Abdulino

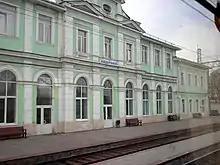
Abdulino railway station

Abdulino is a town in Orenburg Oblast, Russia. As of the 2010 Census, its population was 20,173.